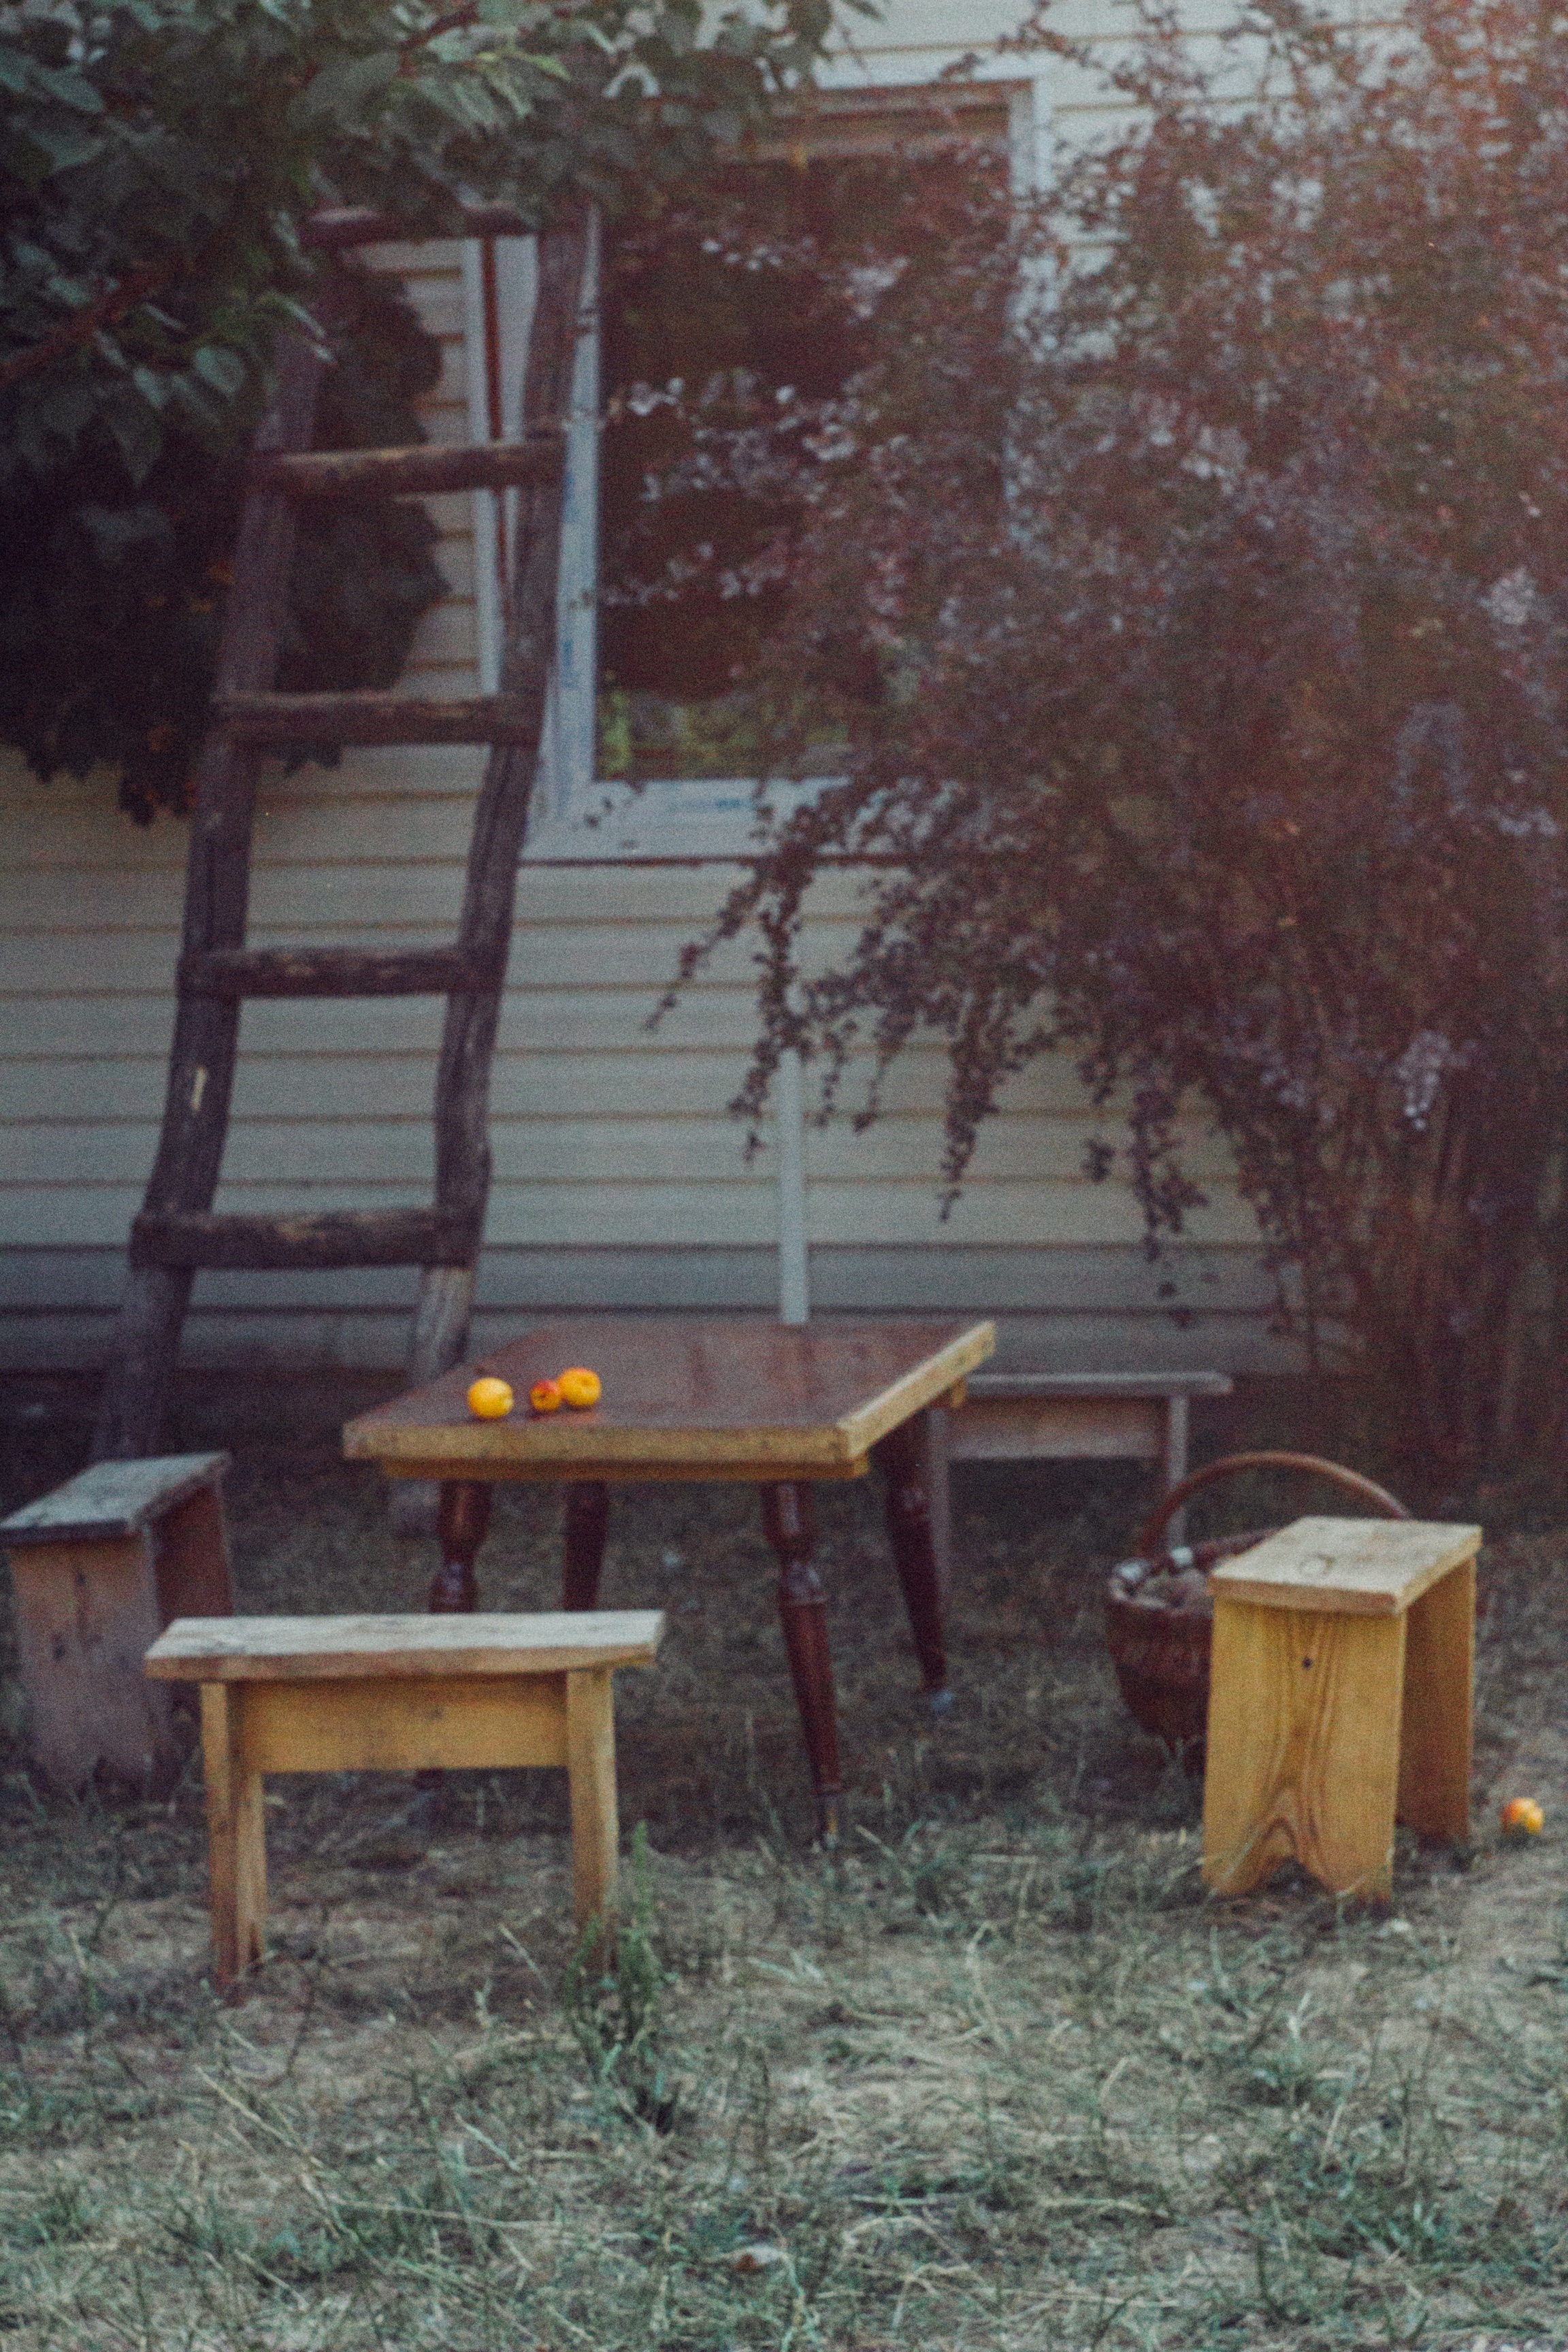
table, wood, chair, cottage, backyard, furniture, yard, man made object, outdoor structure